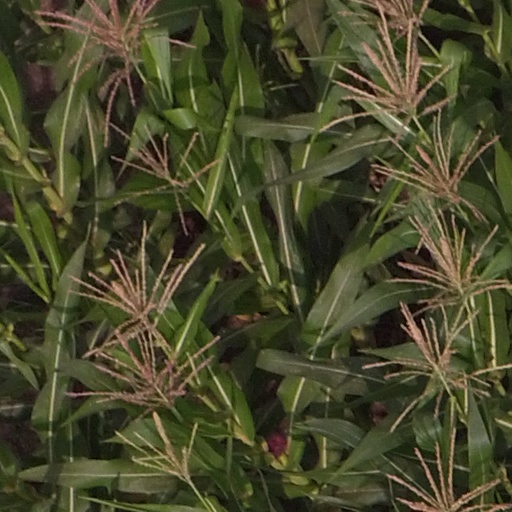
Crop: maize; corn